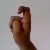
The image shows a hand gesture representing the letter 'X' in Indian Sign Language.